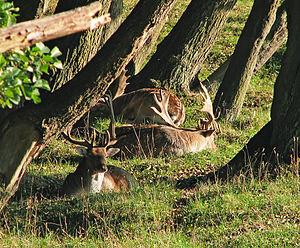
Le parc national de Söderåsen est un parc national situé en Scanie, au sud de la Suède. Situé sur un horst, le parc d'une superficie de 1 625 ha, forme un relief proéminent dans une région autrement relativement plate. Il est découpé par de profondes vallées, dont en particulier celle de Skäralid, principale attraction du parc.